No. 27 Squadron RAF

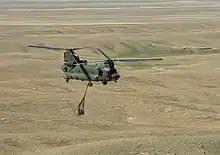
A Chinook operating over the mountains of Afghanistan in 2002

The No. 27 Squadron number plate was transferred to RAF Odiham and became No. 27 (Reserve) Squadron, the Chinook/Puma Operational Conversion Unit, formerly No. 240 Operational Conversion Unit RAF (OCU). It regained full squadron status in January 1998 equipped with Chinooks only. In 2002 the squadron's Chinooks saw service in Afghanistan as they transported Royal Marines from 3 Commando Brigade for Operation Jacana.